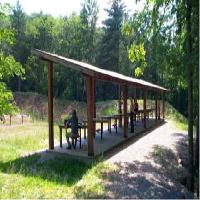
Weather: sun or clear